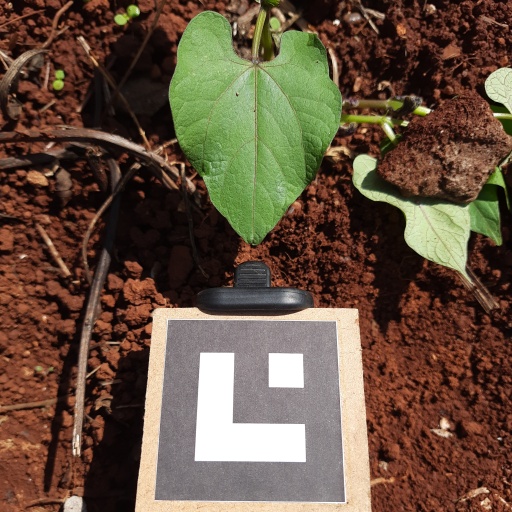
Observations: wavy surface, no eating holes, with soild dust, under sunlight